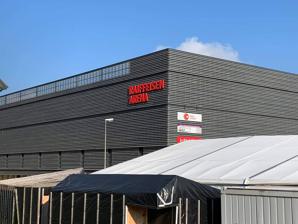
Building: Raiffeisen Arena
Country: Switzerland
Year built: 1973
Ice hockey arena in Porrentruy, Switzerland For the football stadium in Linz, Austria, see Raiffeisen Arena (Linz) . Raiffeisen Arena Former names Patinoire de Porrentruy (1973–2020) Address Route de Courgenay 21 CH-2900 Location Porrentruy , Switzerland Coordinates 47°25′N 07°05′E / 47.417°N 7.083°E / 47.417; 7.083 Capacity 5,078 Construction Opened 1973 Renovated 2020 Expanded 2020 Construction cost CHF 27.8 million (renovation) Architect Dolci Architectes Stähelin Partner Tenants HC Ajoie ( NL ) (1973–present) The Raiffeisen Arena is an ice hockey arena in Porrentruy , Switzerland . The arena serves as the home for HC Ajoie of the National League (NL). History Raiffeisen Arena prior to renovations Raiffeisen Arena was formerly known as Patinoire de Porrentruy and has been the home arena for HC Ajoie since 1973. In 2018, the Porrentruy District voted yes on the renovation and expansion of the arena. Ground breaking for the arena renovations began in July 2019. The arena began to be erected in November 2019. The wood for the arena was largely sourced from the surrounding communities. 2,000 cubic meter of softwood and 1,000 cubic meter of hardwood were used. The expansion began in May 2020, when the existing ice rink was renovated to meet modern standards. The new 4,650-seat arena is also used by the curling club, figure skaters and the general public for ice skating. A second ice rink was also built with National Hockey League (NHL) dimensions. HC Ajoie played away games to begin the season, until the new arena was completed. The first game at Raiffeisen Arena was played on November 24, 2020, in front of a crowd of 4,761 people. In December 2022 it was announced Raiffeisen Arena would serve as a second venue for the 2023 IIHF World U18 Championships . References